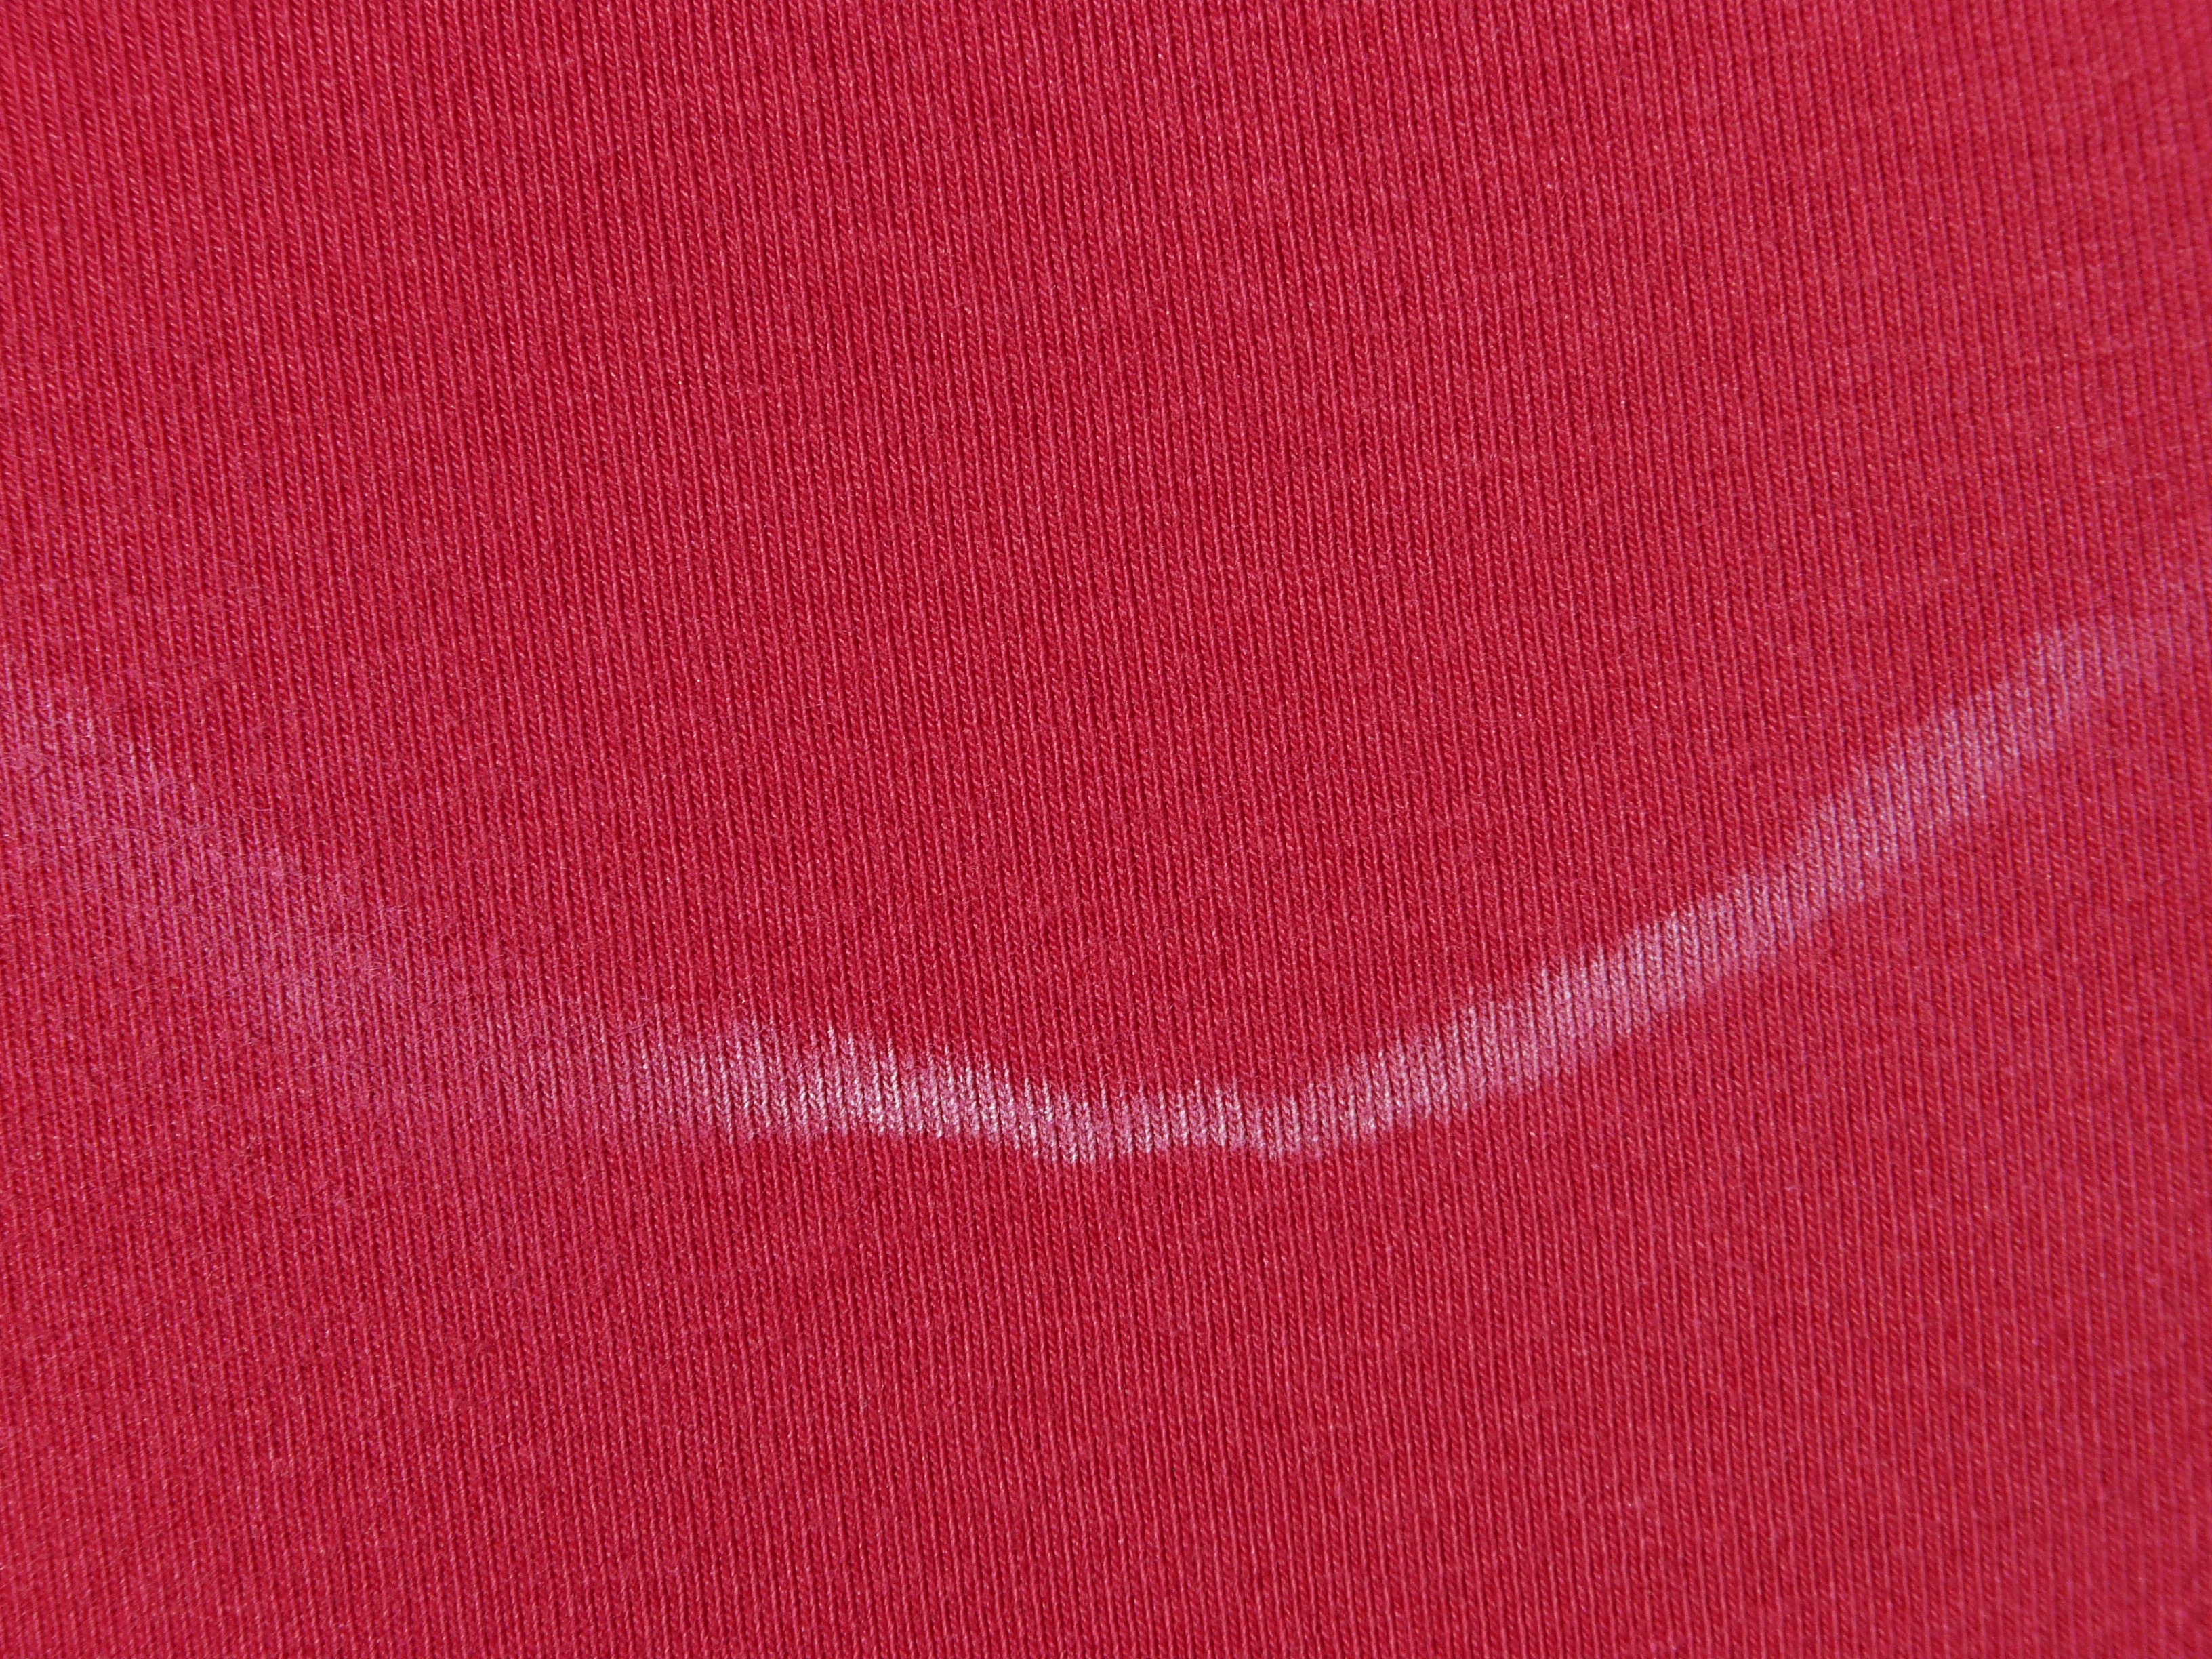
sport, run, pattern, red, salt, clothing, pink, wool, material, textile, design, magenta, flooring, t shirt, sweating, sweaty, transpiration, salt rim